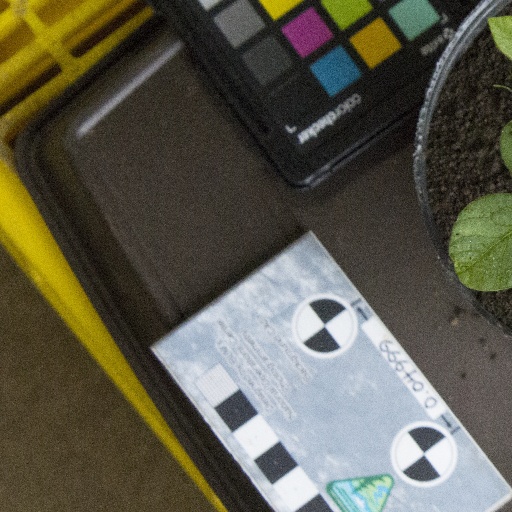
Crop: soybean